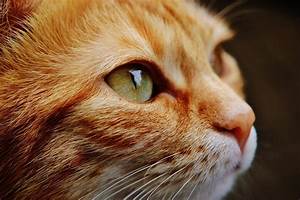
Label: cat